Montgomery, Alabama

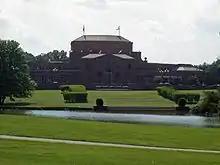
The Alabama Shakespeare Festival's Carolyn Blount Theatre

As of the 2020 census, there were 200,603 people, 82,835 households, and 49,303 families residing in the city. There were 93,920 housing units.